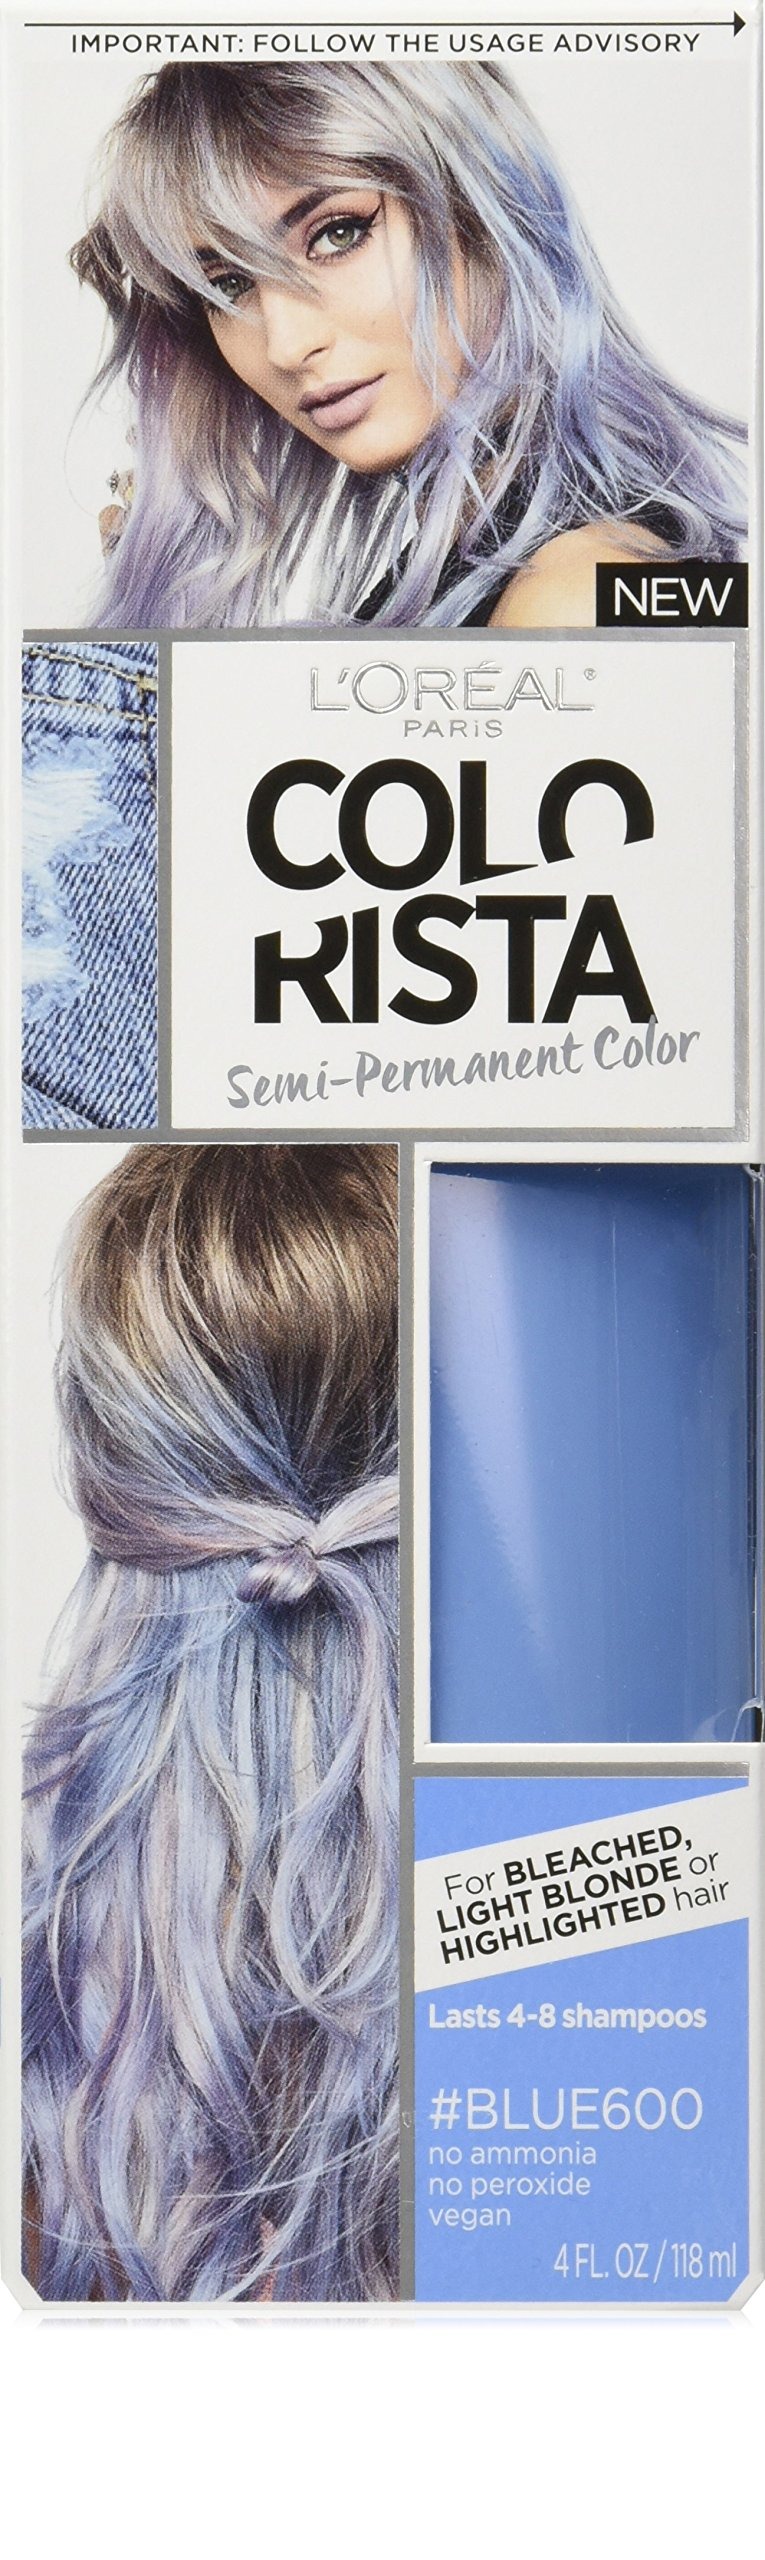
Item Name: L'Oreal Paris Colorista Semi-Permanent for Light Blonde or Bleached Hair, #Blue
Bullet Point 1: For light blonde or bleached hair
Bullet Point 2: Semi-Permanent hair color created with pure direct dyes in a conditioning hair-mask
Bullet Point 3: No ammonia, no peroxide
Bullet Point 4: Vegan formula- no animal derived ingredients or byproducts
Value: 1.0
Unit: Count

Price: 5.99